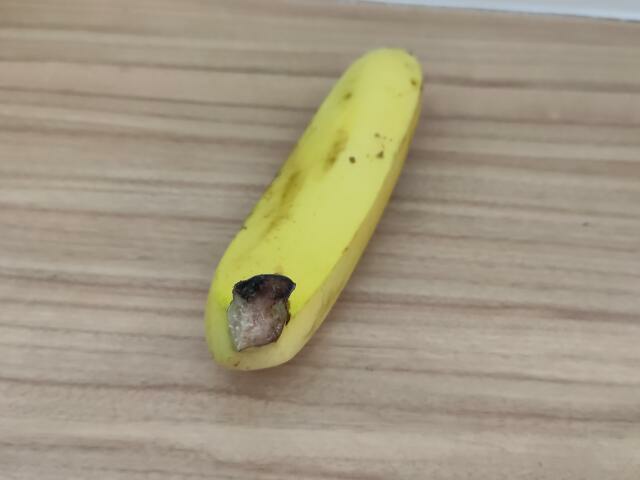
Label: Ripe_Banana